Auckland Arts Festival

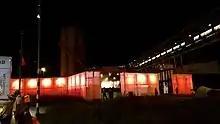
Auckland Arts Festival venue at Silo Park on the waterfront in 2018

Formerly known as Auckland Festival, Auckland Arts Festival or is an annual arts and cultural festival held in Auckland, New Zealand. The Festival features works from New Zealand, the Pacific, Asia and beyond, including world premieres of new works and international performing arts events.